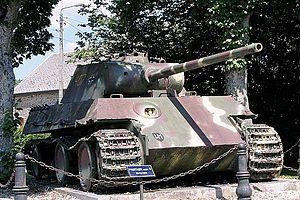
Manhay (Belgique)